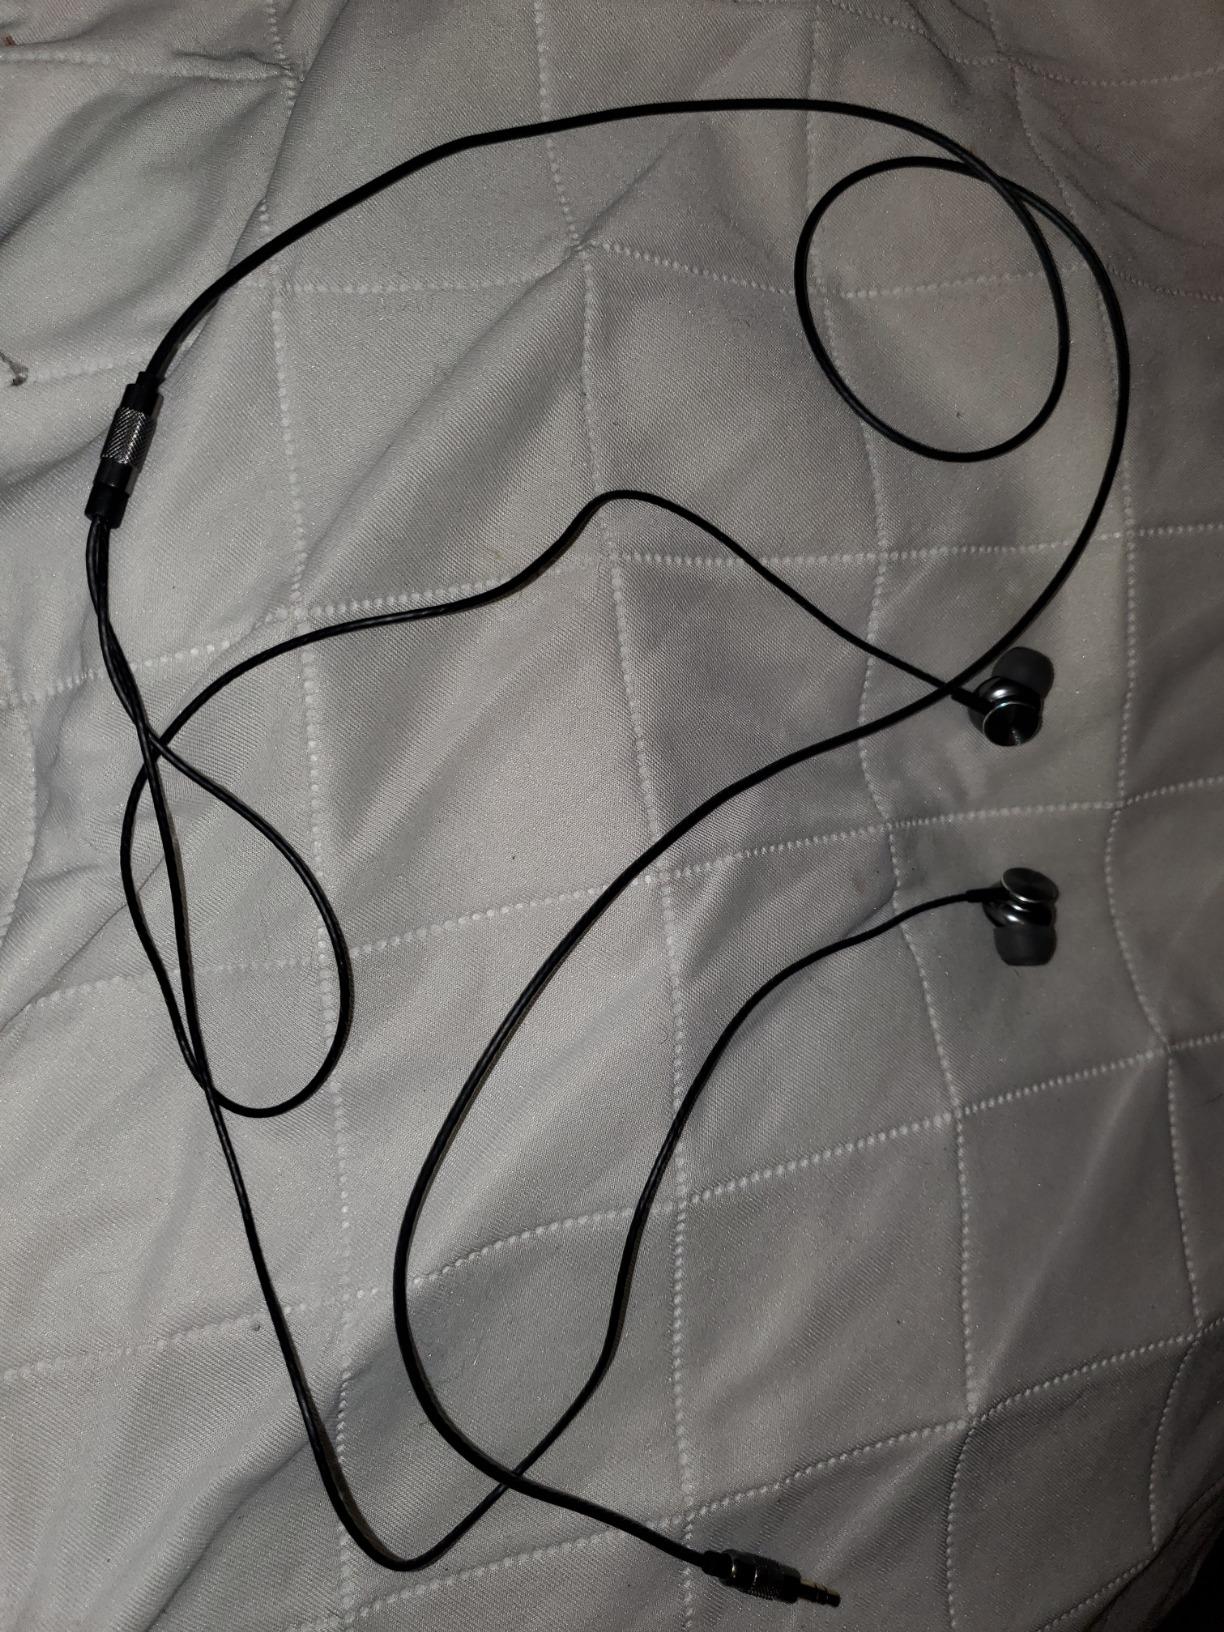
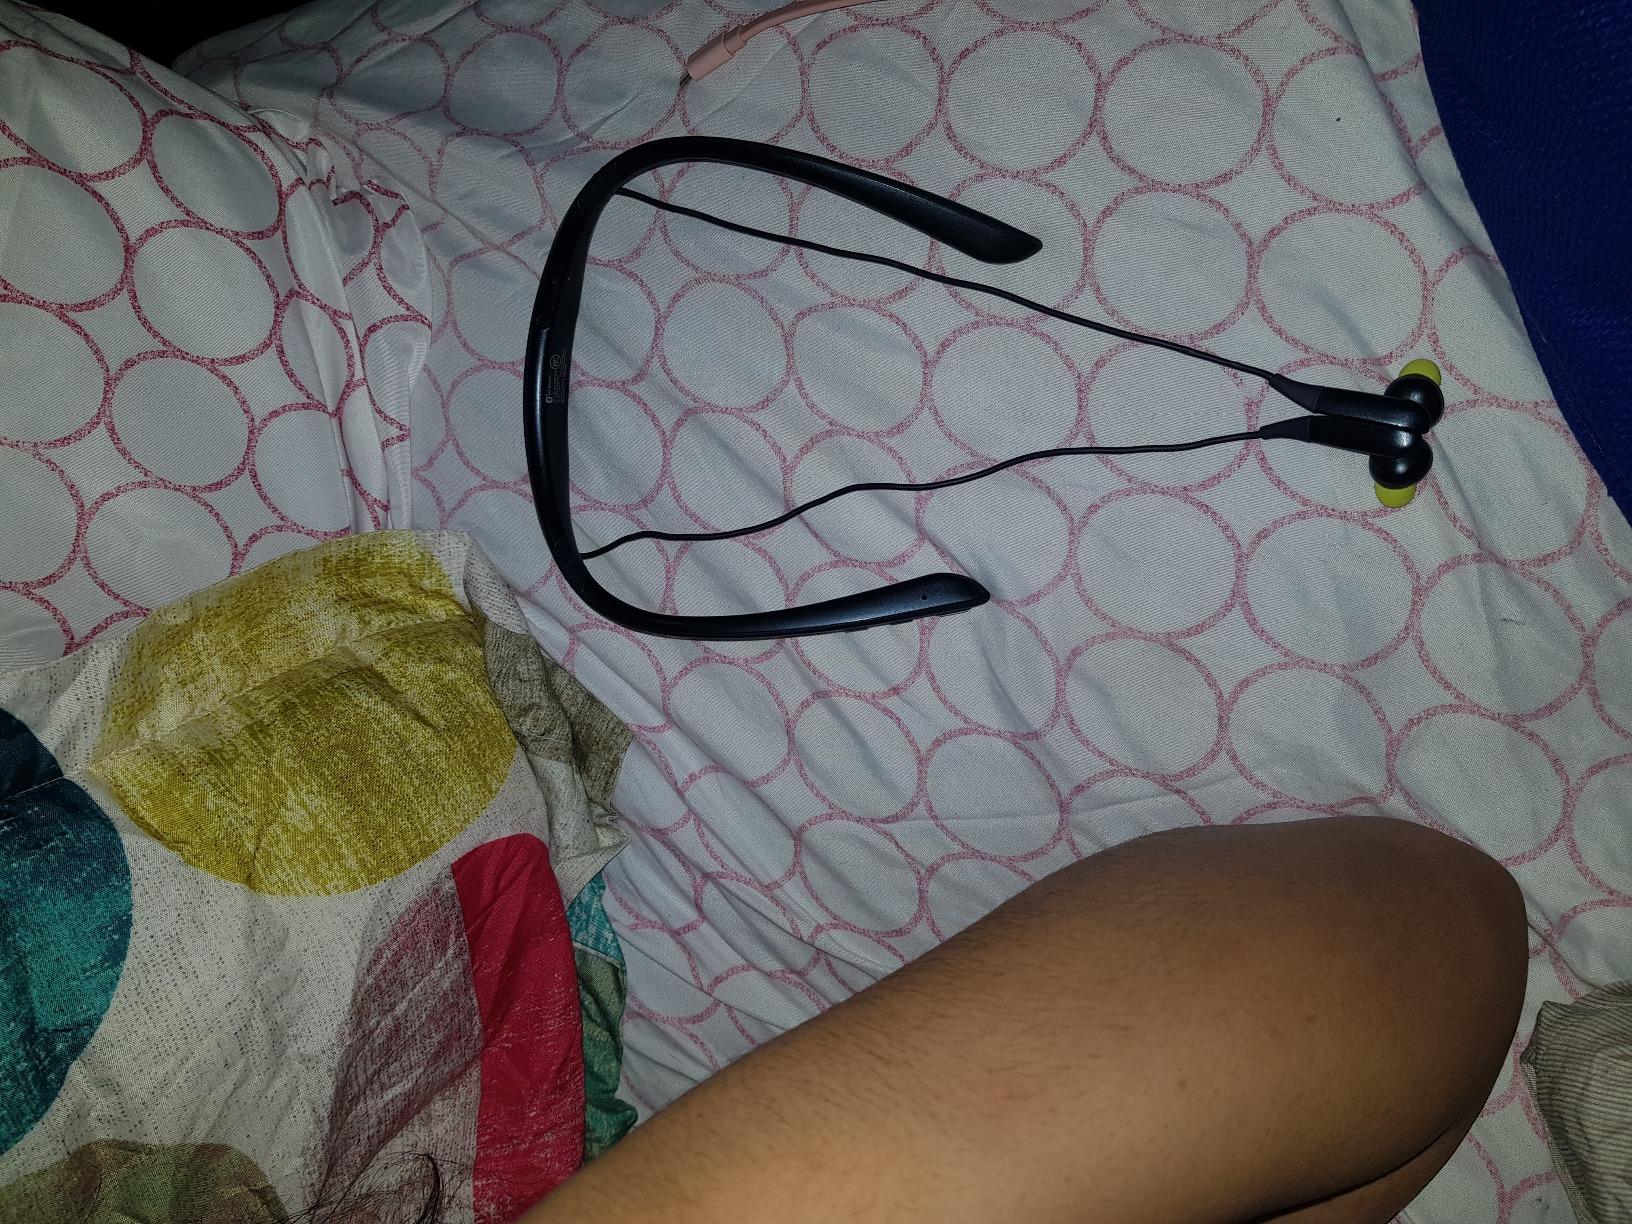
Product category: headphones
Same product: no